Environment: real
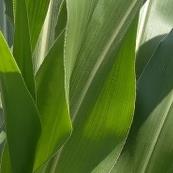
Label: healthy